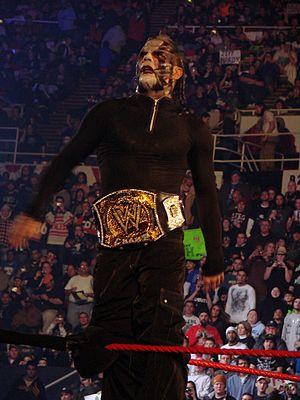
Jeffrey Nero Hardy, ou tout simplement Jeff Hardy, né le 31 août 1977 à Cameron, est un catcheur, un promoteur de catch et un auteur-compositeur-interprète américain. Il travaille actuellement à la World Wrestling Entertainment, dans la division SmackDown, où il est l'actuel Champion Intercontinental.